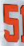
Number: 5